Justify My Love

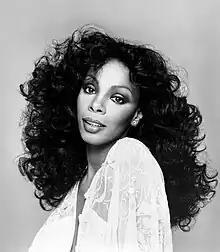
"Justify My Love" was compared to Donna Summer's ("pictured") tracks by "Billboard" and the "Knoxville News-Sentinel".

Upon release, "Justify My Love" was met with generally positive responses from music critics. Larry Flick of "Billboard" magazine gave a positive review, calling it a "brilliantly conceived jam", which would be "devoured by club DJs" and "may test the devotion of top 40 radio programmers". Another review from the same magazine stated that the song was a "steamy" collaboration between Madonna and Kravitz, and it had "the juice to become the '90s equivalent of Donna Summer's 'Love To Love You Baby'", and noted that it "strays miles away from the chirpy pop of her past." Chuck Campbell from the "Knoxville News-Sentinel" said it was "so seductive it makes George Michael's 'I Want Your Sex' and Donna Summer's 'I Feel Love' sound like nursery rhymes". "Music & Media" staff commented that the "unlikely" collaboration of Madonna and Kravitz was a "marriage made in heaven", as well as "atmospheric, yet brutal in an unconventional manner". On her of the singer, author Lucy O'Brien stated that the track "opened up a new creative avenue for Madonna, as she moved into more 'adult' territory". Similarly, Rooksby wrote that "Justify My Love" was a pivotal record for the singer, pointing her musical direction into the 1990s decade, giving her old disco sound "the kiss of death". "Select"s Andrew Harrison considered the song "breathy, pulsing and overpoweringly sexy", which, along with "Rescue Me", played on Madonna's "ambiguous vulnerability, the disqueting mix of sexual predation and submission that gives Madonna's records an edge where Paula Abdul's just have a verse and chorus". Taraborrelli commented that the track "oozed pungent sex, it was just that passionate", while J.D. Considine of "The Baltimore Sun" noted its "simmering passion".